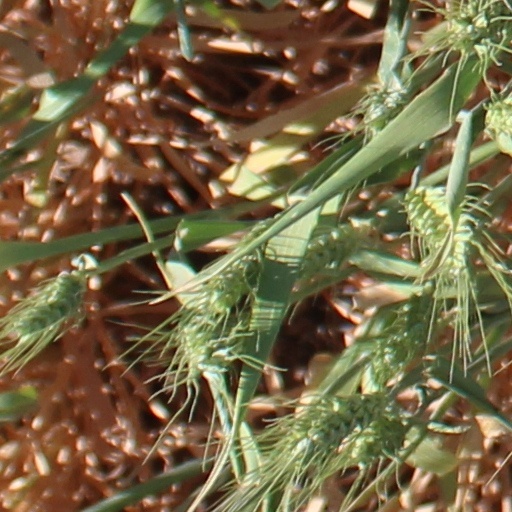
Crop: wheat